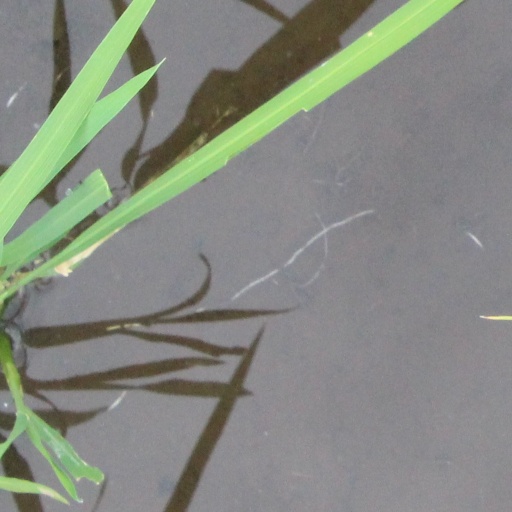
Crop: rice